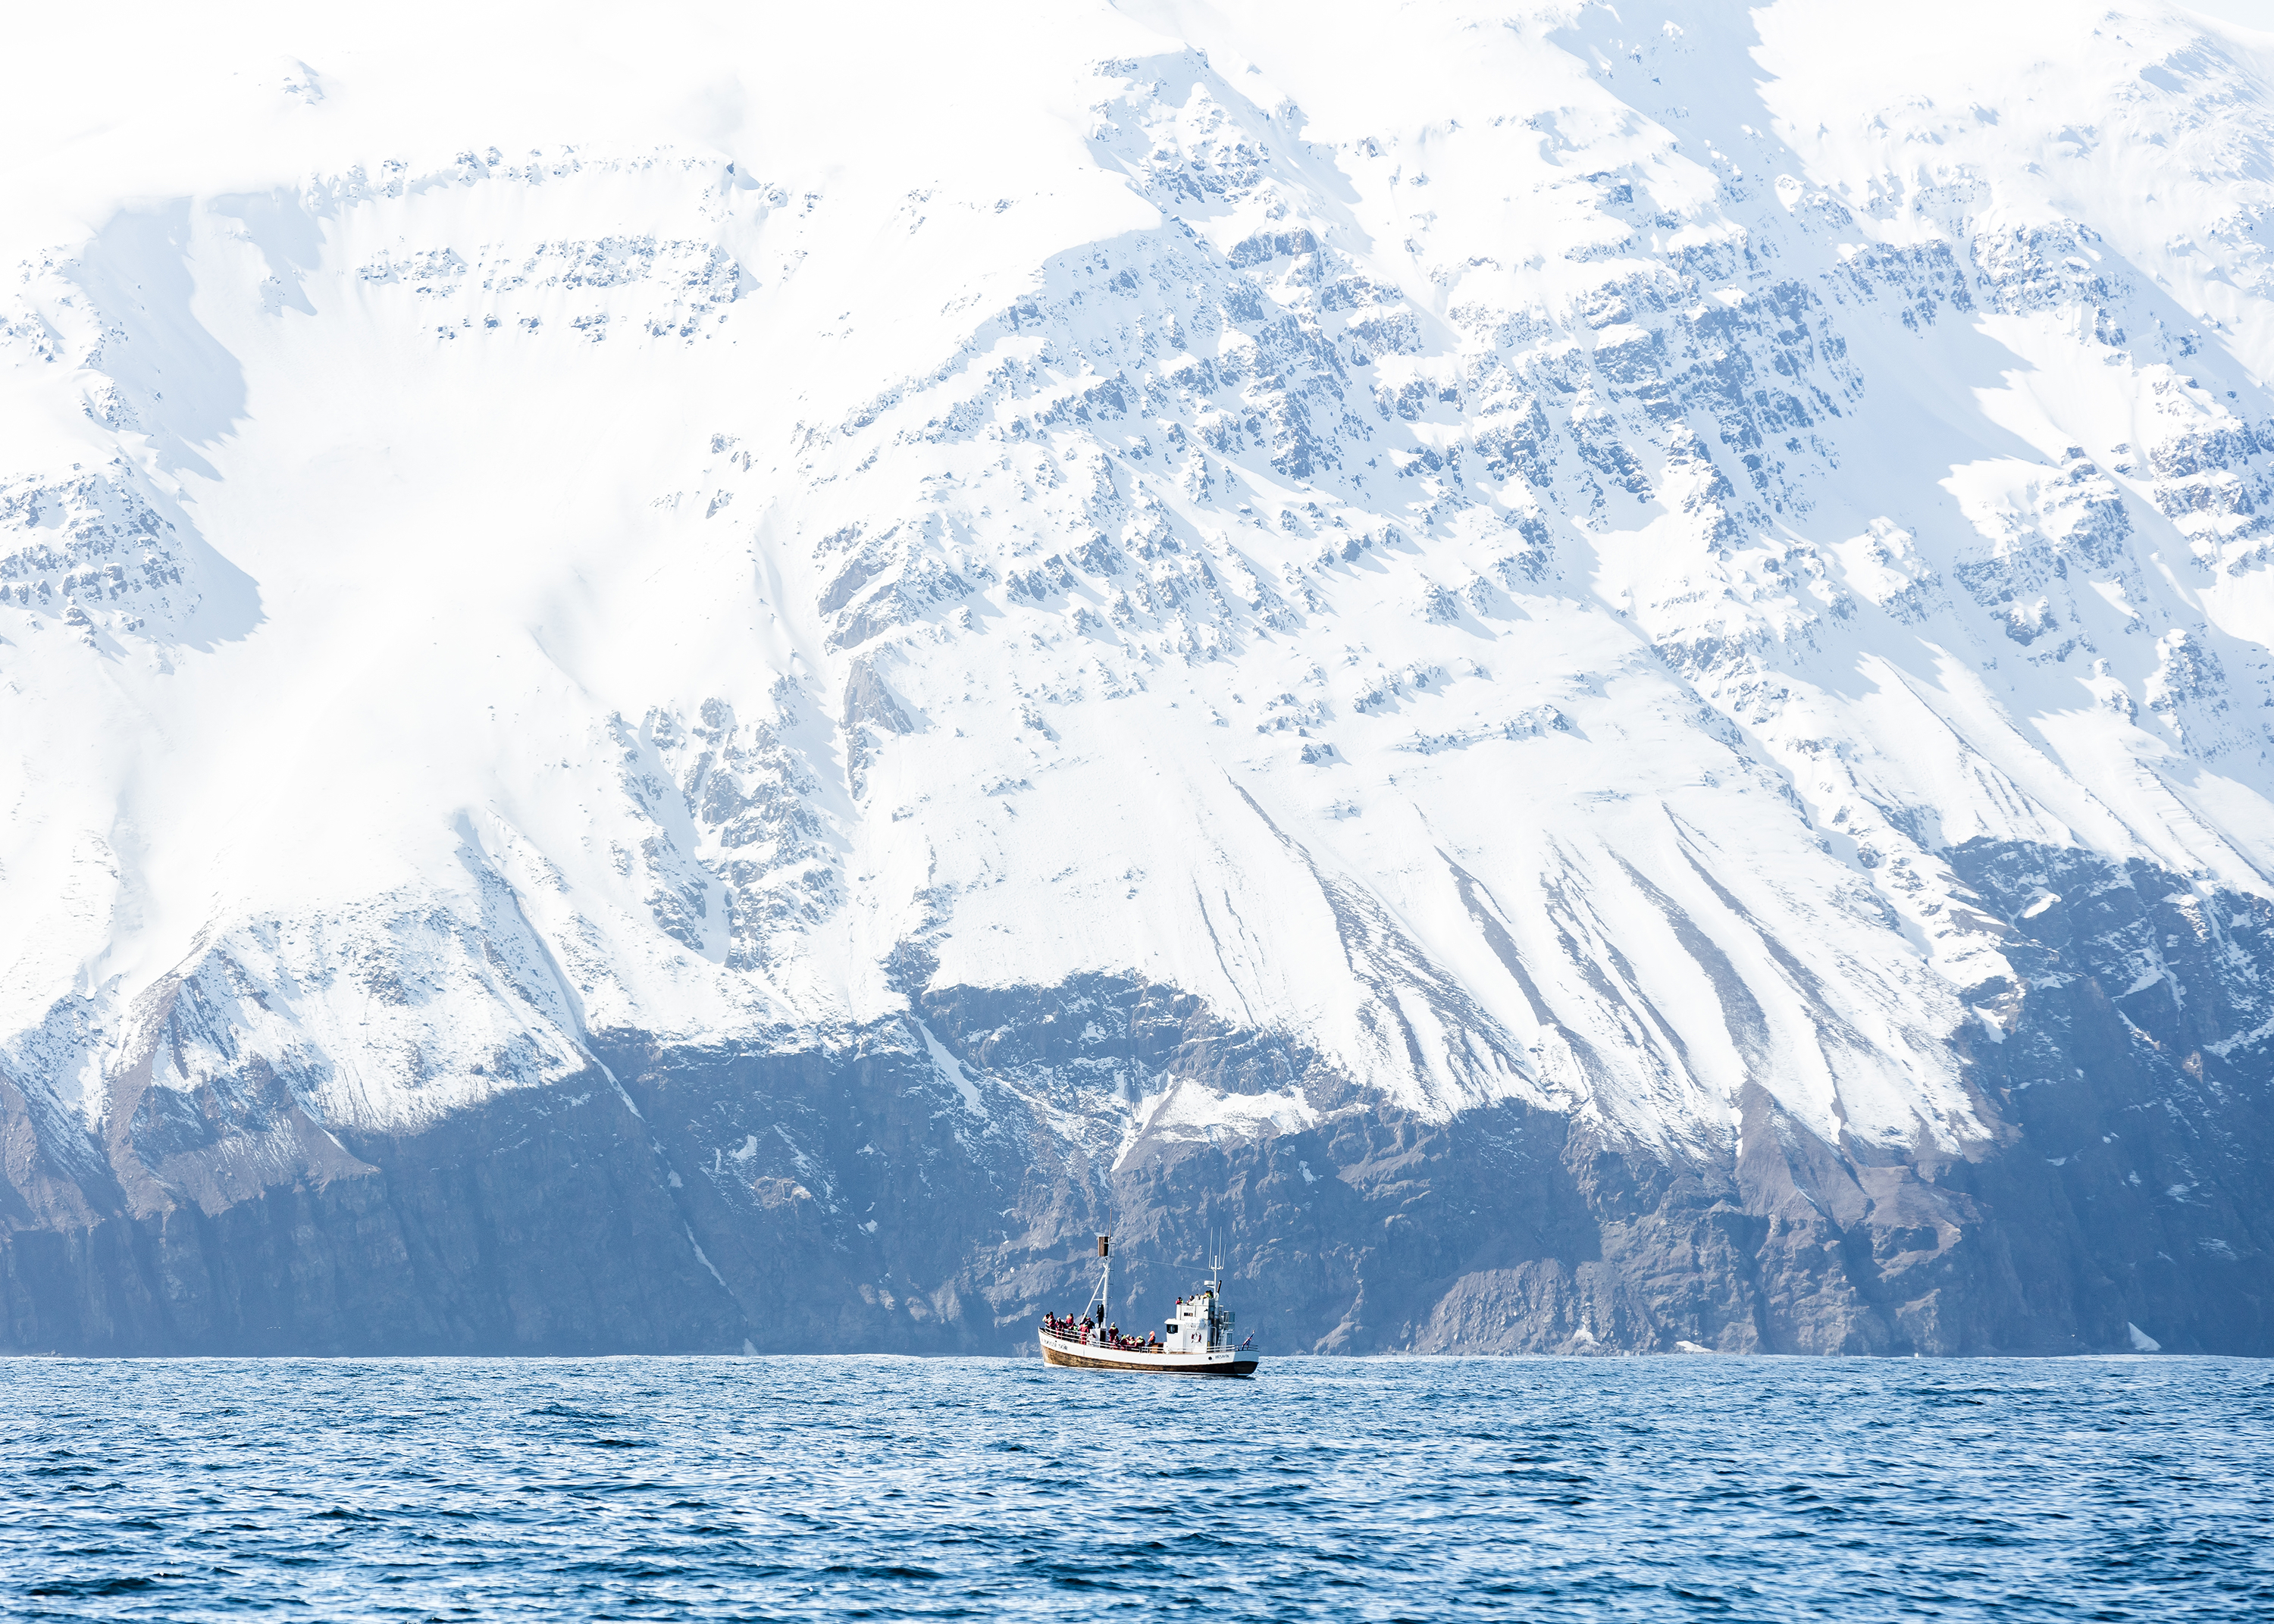
mountain range, ice, glacier, fjord, arctic, piste, arctic ocean, glacial landform, geological phenomenon, ice cap